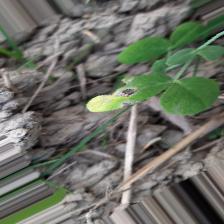
Label: Ascochyta blight